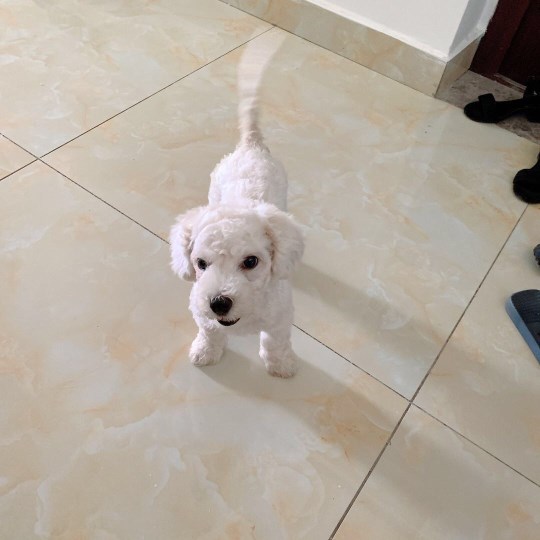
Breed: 3083-n000117-Bichon_Frise